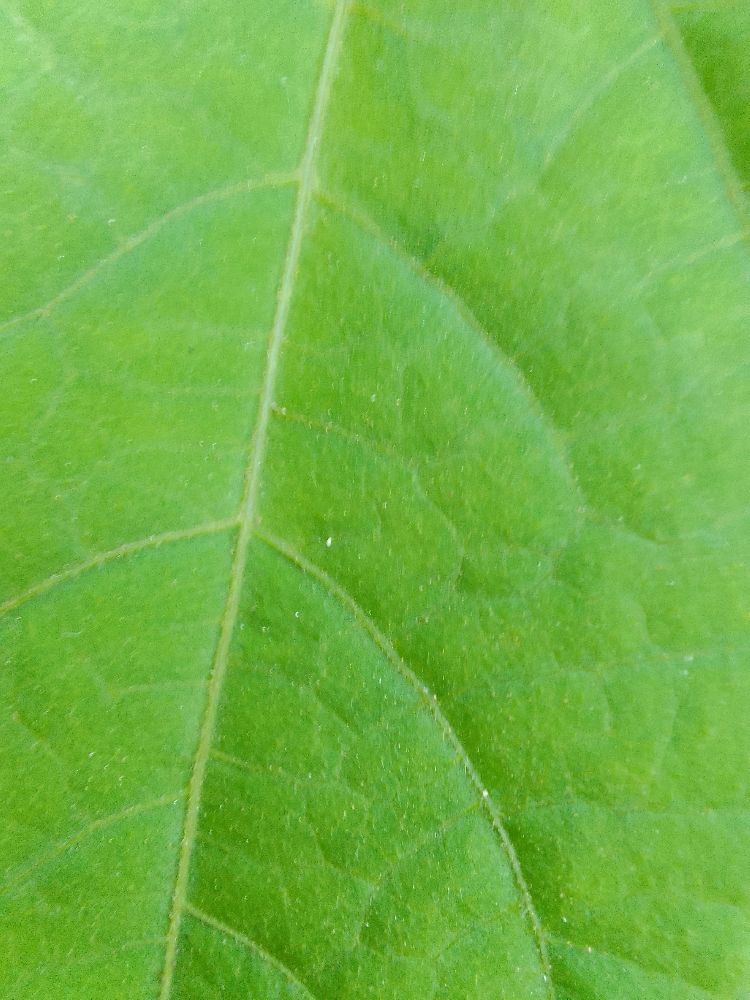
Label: healthy